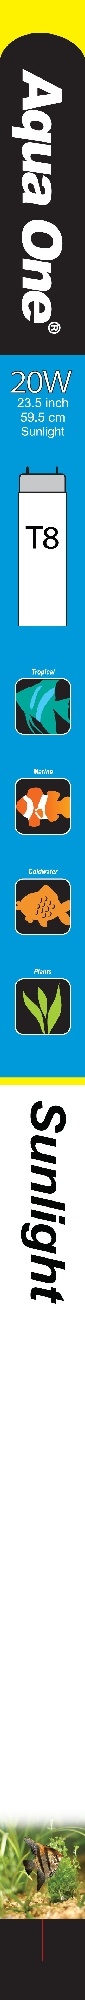
AQUA ONE TUBE SUNLIGHT 20W 23.5IN#
THIS ITEM IS AVAILABLE FOR IN STORE PICK UP ONLY Sunlight Lamps recreate the natural light spectrum of the Sun. These Lamps emit a refreshing natural white light. Sunlight Lamps brighten the world inside aquariums and terrariums, plants thrive, fish look better where their colours appear more vivid and attractive in a natural way.
Brand: Campbelltown Pet & Aquarium Centre Pty Ltd
Category: Animals & Pet Supplies > Pet Supplies > Fish & Aquatic Supplies > Aquarium Lighting